Southwest Papua

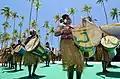
Suling Tambur performance

The expansion in the aforementioned area was plagued by numerous controversies. In Maybrat Regency, a debate erupted over the location of the district capital between Kumurkek and Ayamaru. The people of Aifat supported Kumurkek, while the people of Ayamaru and Aitinyo supported Ayamaru. This tussle over the capital continued until the Constitutional Court intervened in 2013 and declared Ayamaru as the official capital. Despite this decision, community divisions persisted, and a meeting was eventually organized between the conflicting parties. In 2019, it was finally agreed that the capital would be relocated to Kumurkek. However, following the transfer, the Ayamaru people expressed their intention to establish the Maybrat Sau Regency and split from the original Maybrat Regency. Tambrauw Regency was also embroiled in controversy when it "borrowed" four districts from Manokwari Regency, with the political motive of facilitating local elections. The move was met with protests from the community, but the Constitutional Court rejected the appeal and upheld the decision in 2013. The residents of Kebar, Amberbaken, Mubrani, and Senopi, who felt that they had been forcibly transferred to Tambrauw, announce a new region called West Manokwari Regency. With the creation of Southwest Papua, the community requested that West Manokwari be removed from the new province since it is geographically and culturally closer to Manokwari than Sorong and is the customary territory of the Arfak tribe. However, this issue was not addressed until the new province was formed.